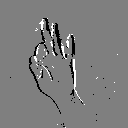
ASL letter: f